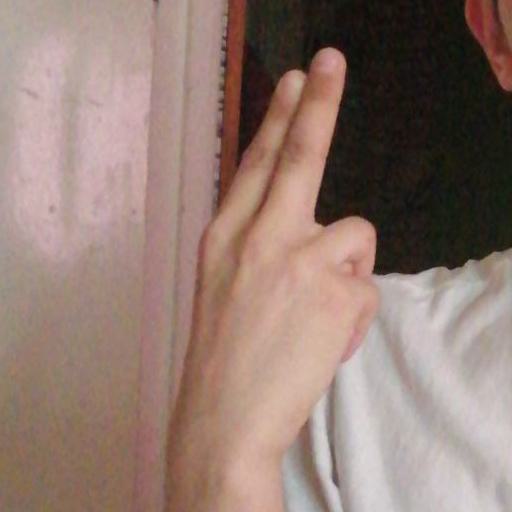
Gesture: two_up_inverted